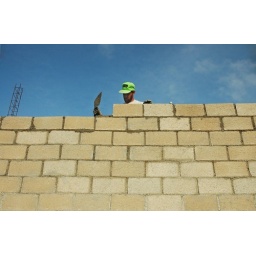
this wall was passed on from person to person and about 4 or 5 people worked on it in total.